Tournament of Champions (squash)

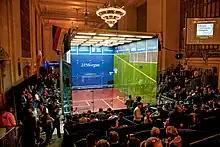
Tournament of Champions Squash 2012

The Tournament of Champions is an annual international squash championship held in New York City. In recent years, the event has been held at Grand Central Terminal, in a specially-constructed four-walled glass court in the Vanderbilt Hall.